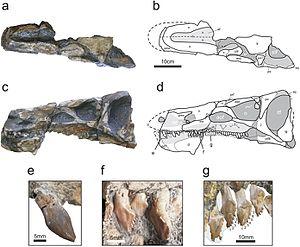
Isaberrysaura est un genre éteint de dinosaure ornithischien du Jurassique moyen d'Argentine.